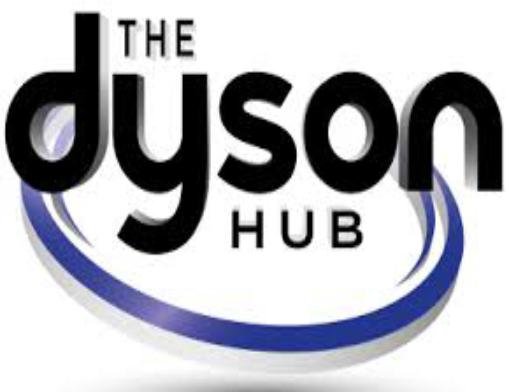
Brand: adyson
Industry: Clothes